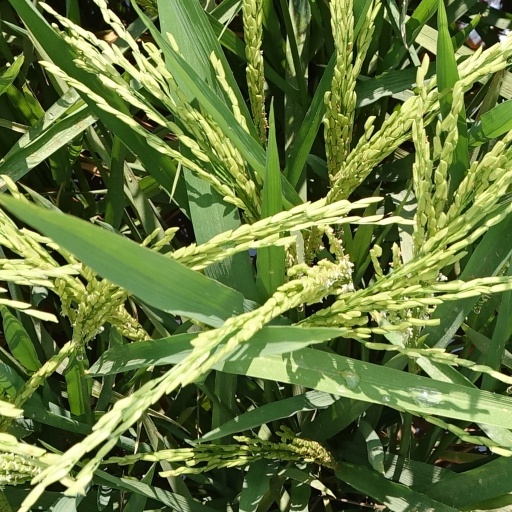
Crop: rice